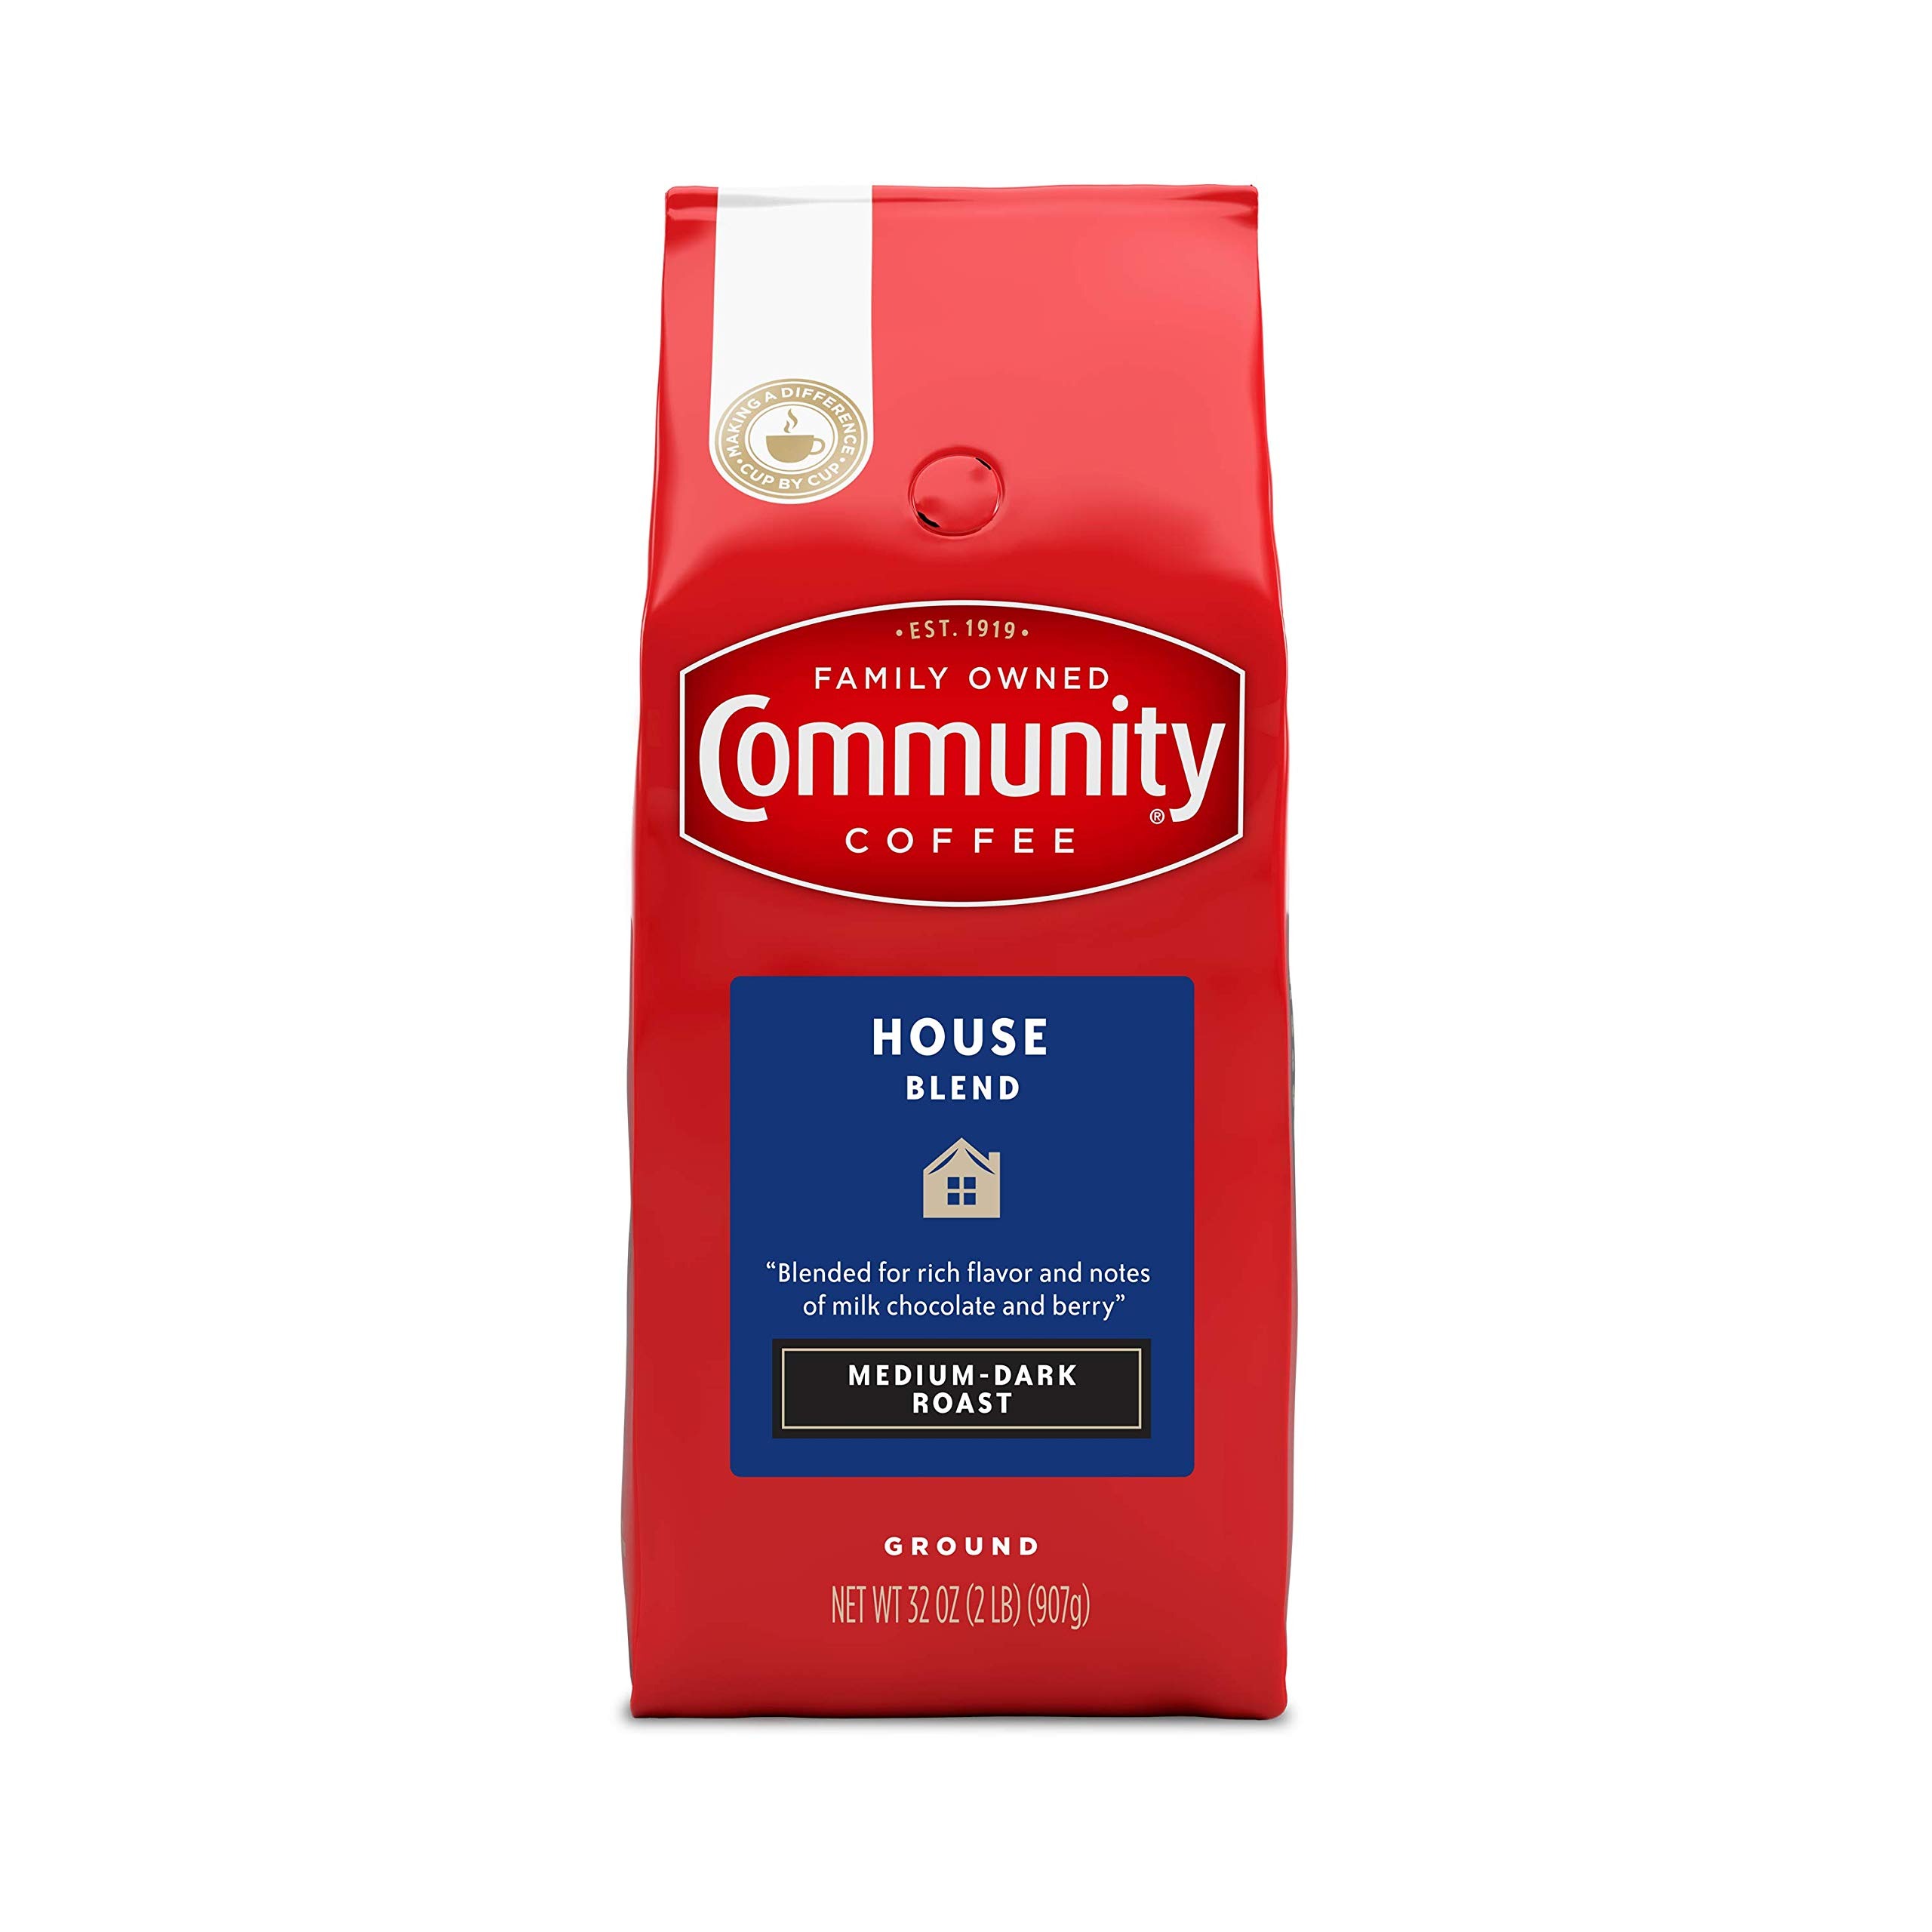
Item Name: Community Coffee House Blend, Medium Dark Roast Ground Coffee, 32 Ounce Bag (Pack of 1)
Bullet Point 1: House Blend:: From our home to yours. Roasted to a medium-dark color developing a rich flavor with notes of milk chocolate and berry. Makes a perfectly balanced cup with a smooth, clean finish
Bullet Point 2: Ground Beans: We take high quality 100% Arabica beans, roast and grind them to perfection. Our ground coffee is constantly watched, brewed and tasted by our experts for rich, flavorful coffee
Bullet Point 3: Community Is Everything: From using responsibly sourced coffee beans to programs that support military service members, local schools and more, Community Coffee gives back to our partners and local communities in every way we can
Bullet Point 4: How You Like It: Ground to perfection to brew as drip coffee, pour over or use in your French press. Plenty of options for every taste including hot, iced or cold brew coffee
Bullet Point 5: Quality Assured: All of our coffee beans go through a rigorous scoring system for body, balance, flavor and aroma. Only then can they be considered fit to bear the Community Coffee name
Value: 32.0
Unit: Ounce

Price: 6.99